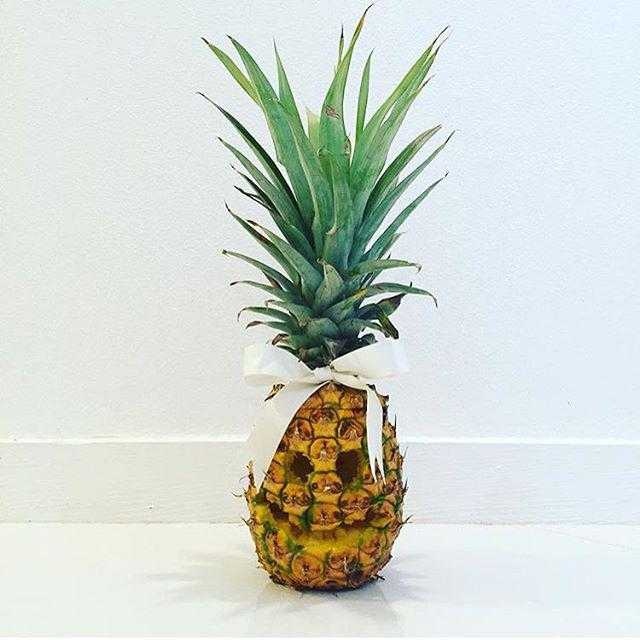
Label: Pineapple